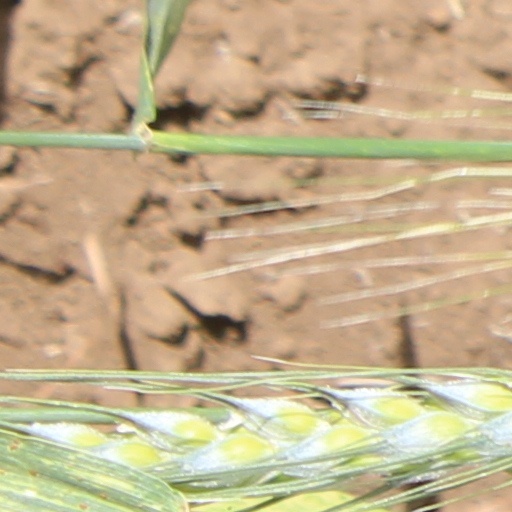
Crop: wheat